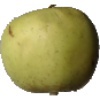
Label: Apple Golden 3